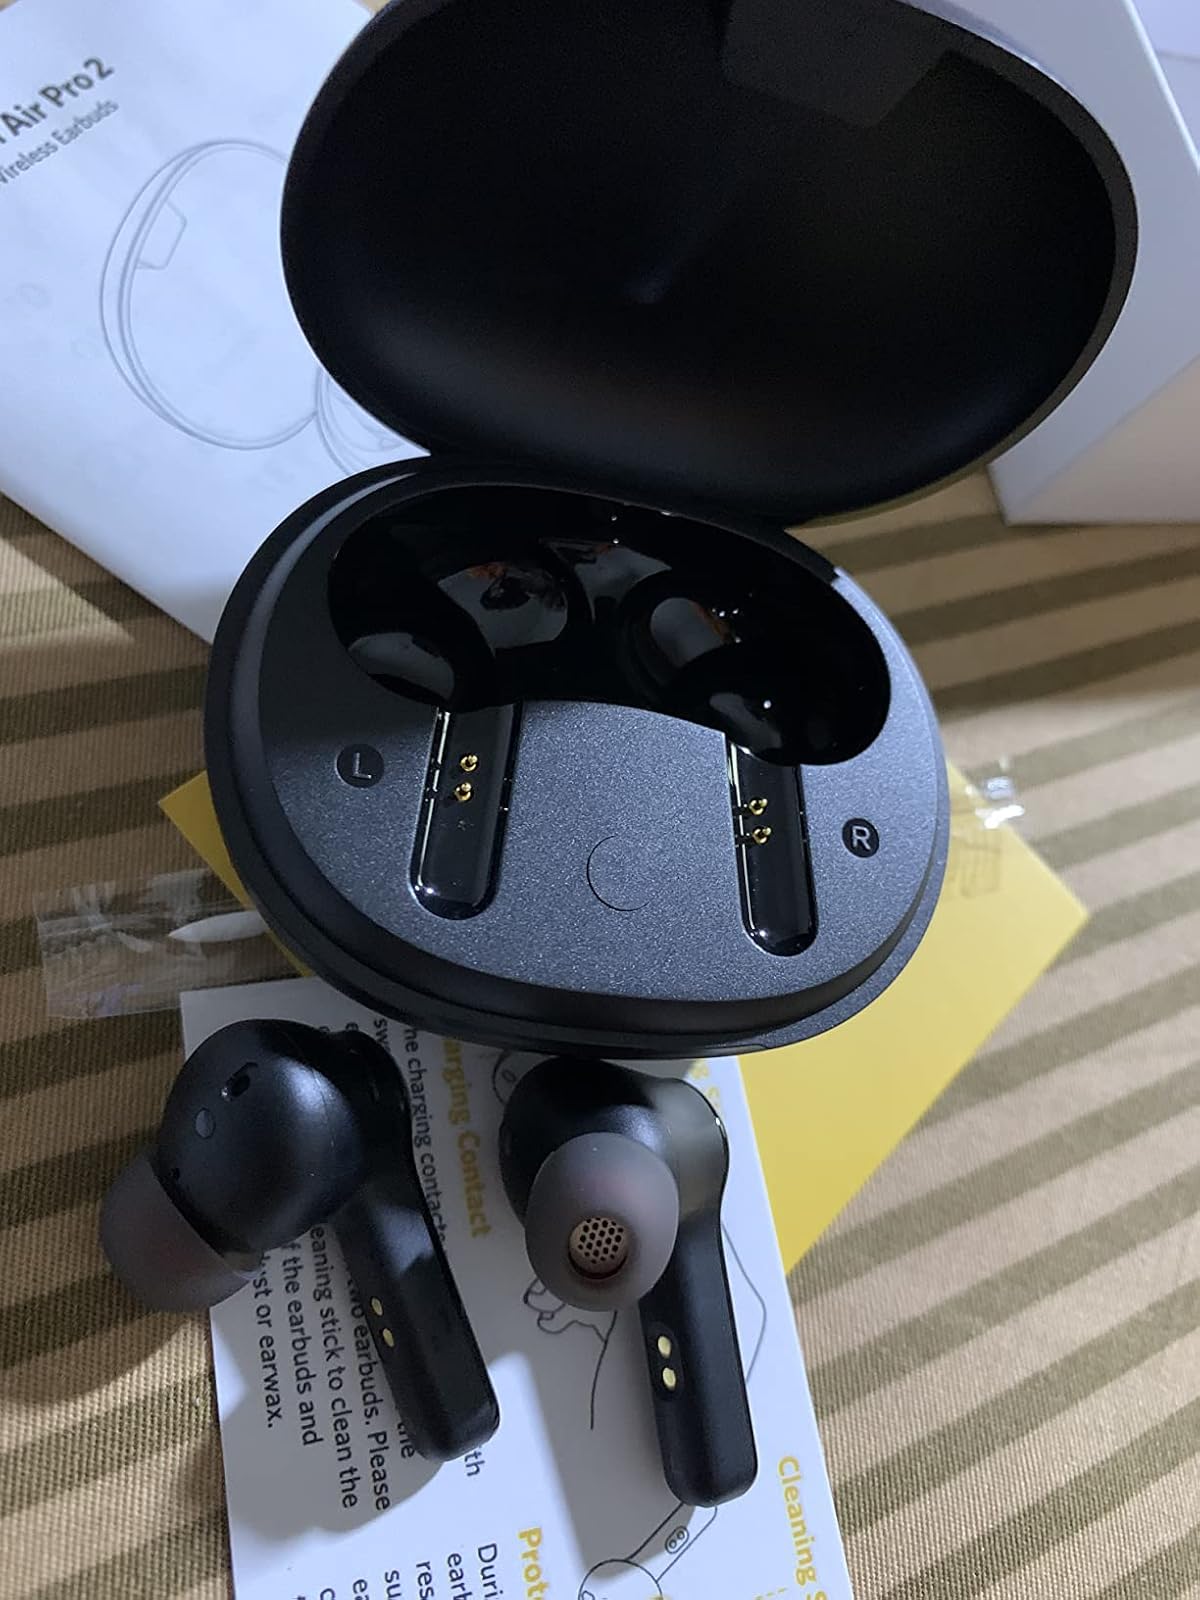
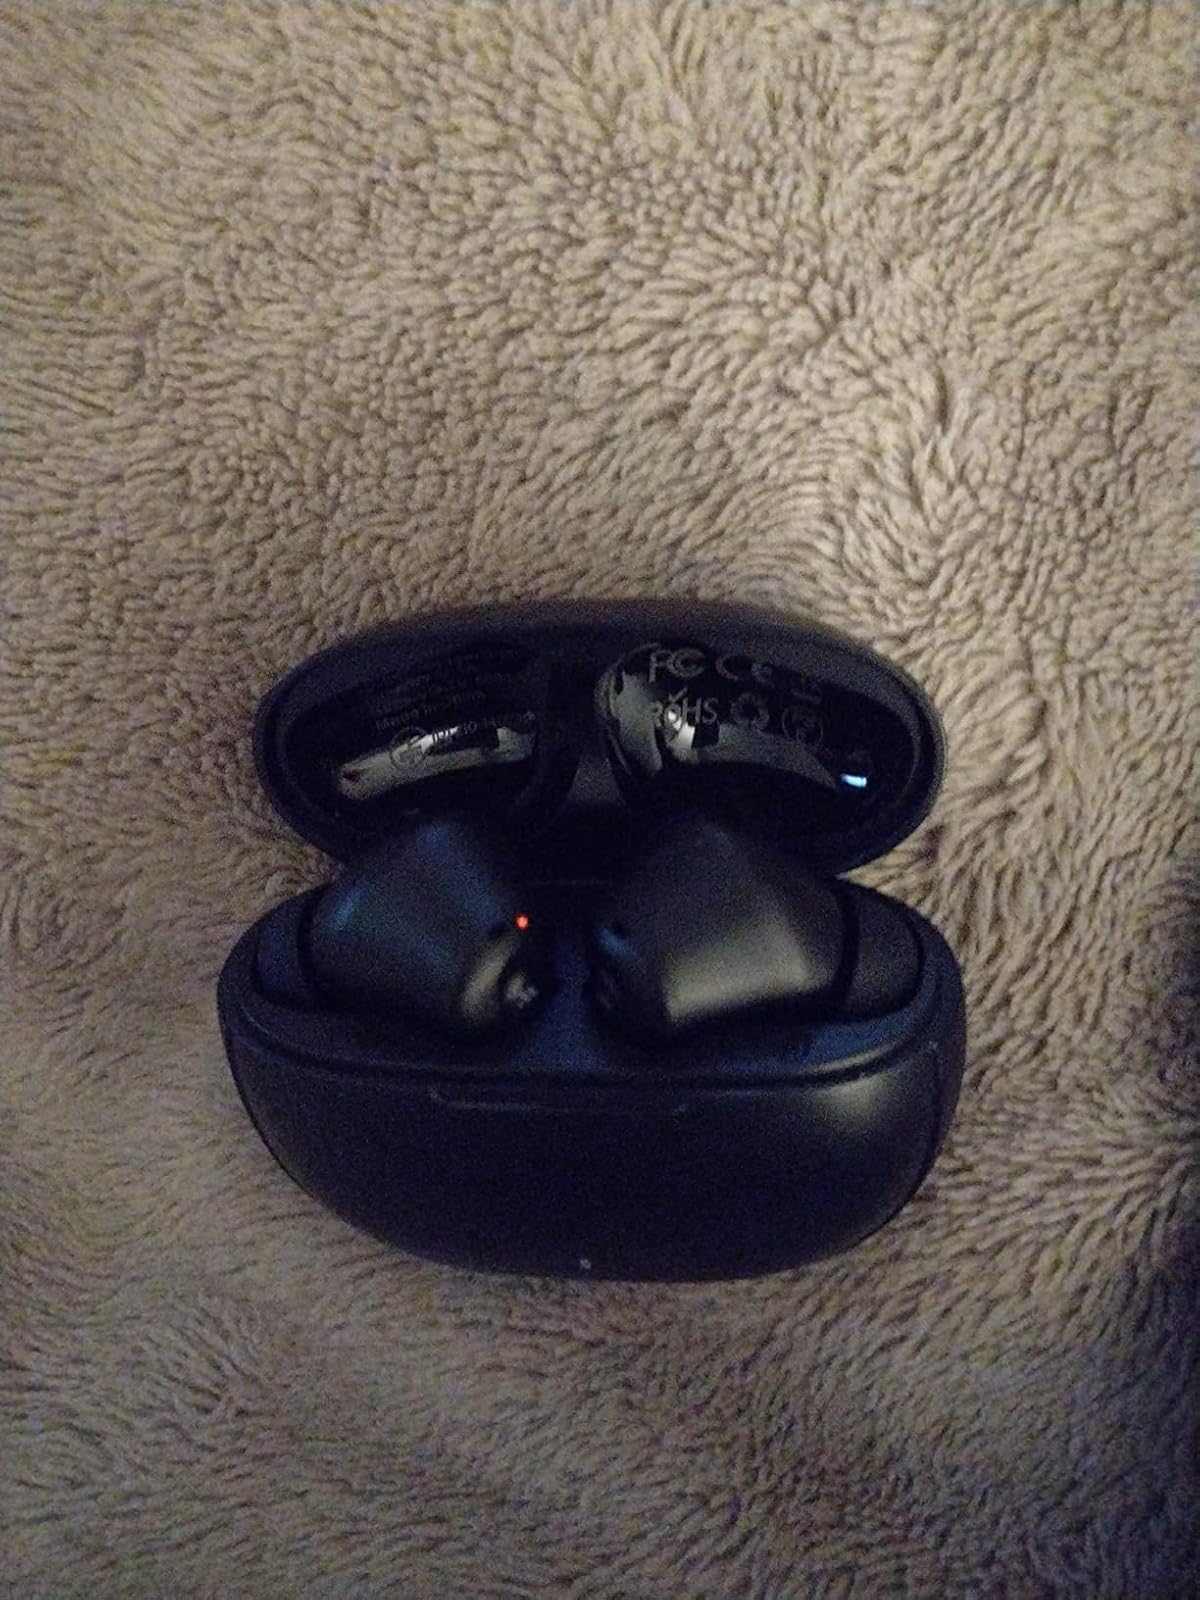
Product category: earbuds
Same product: no